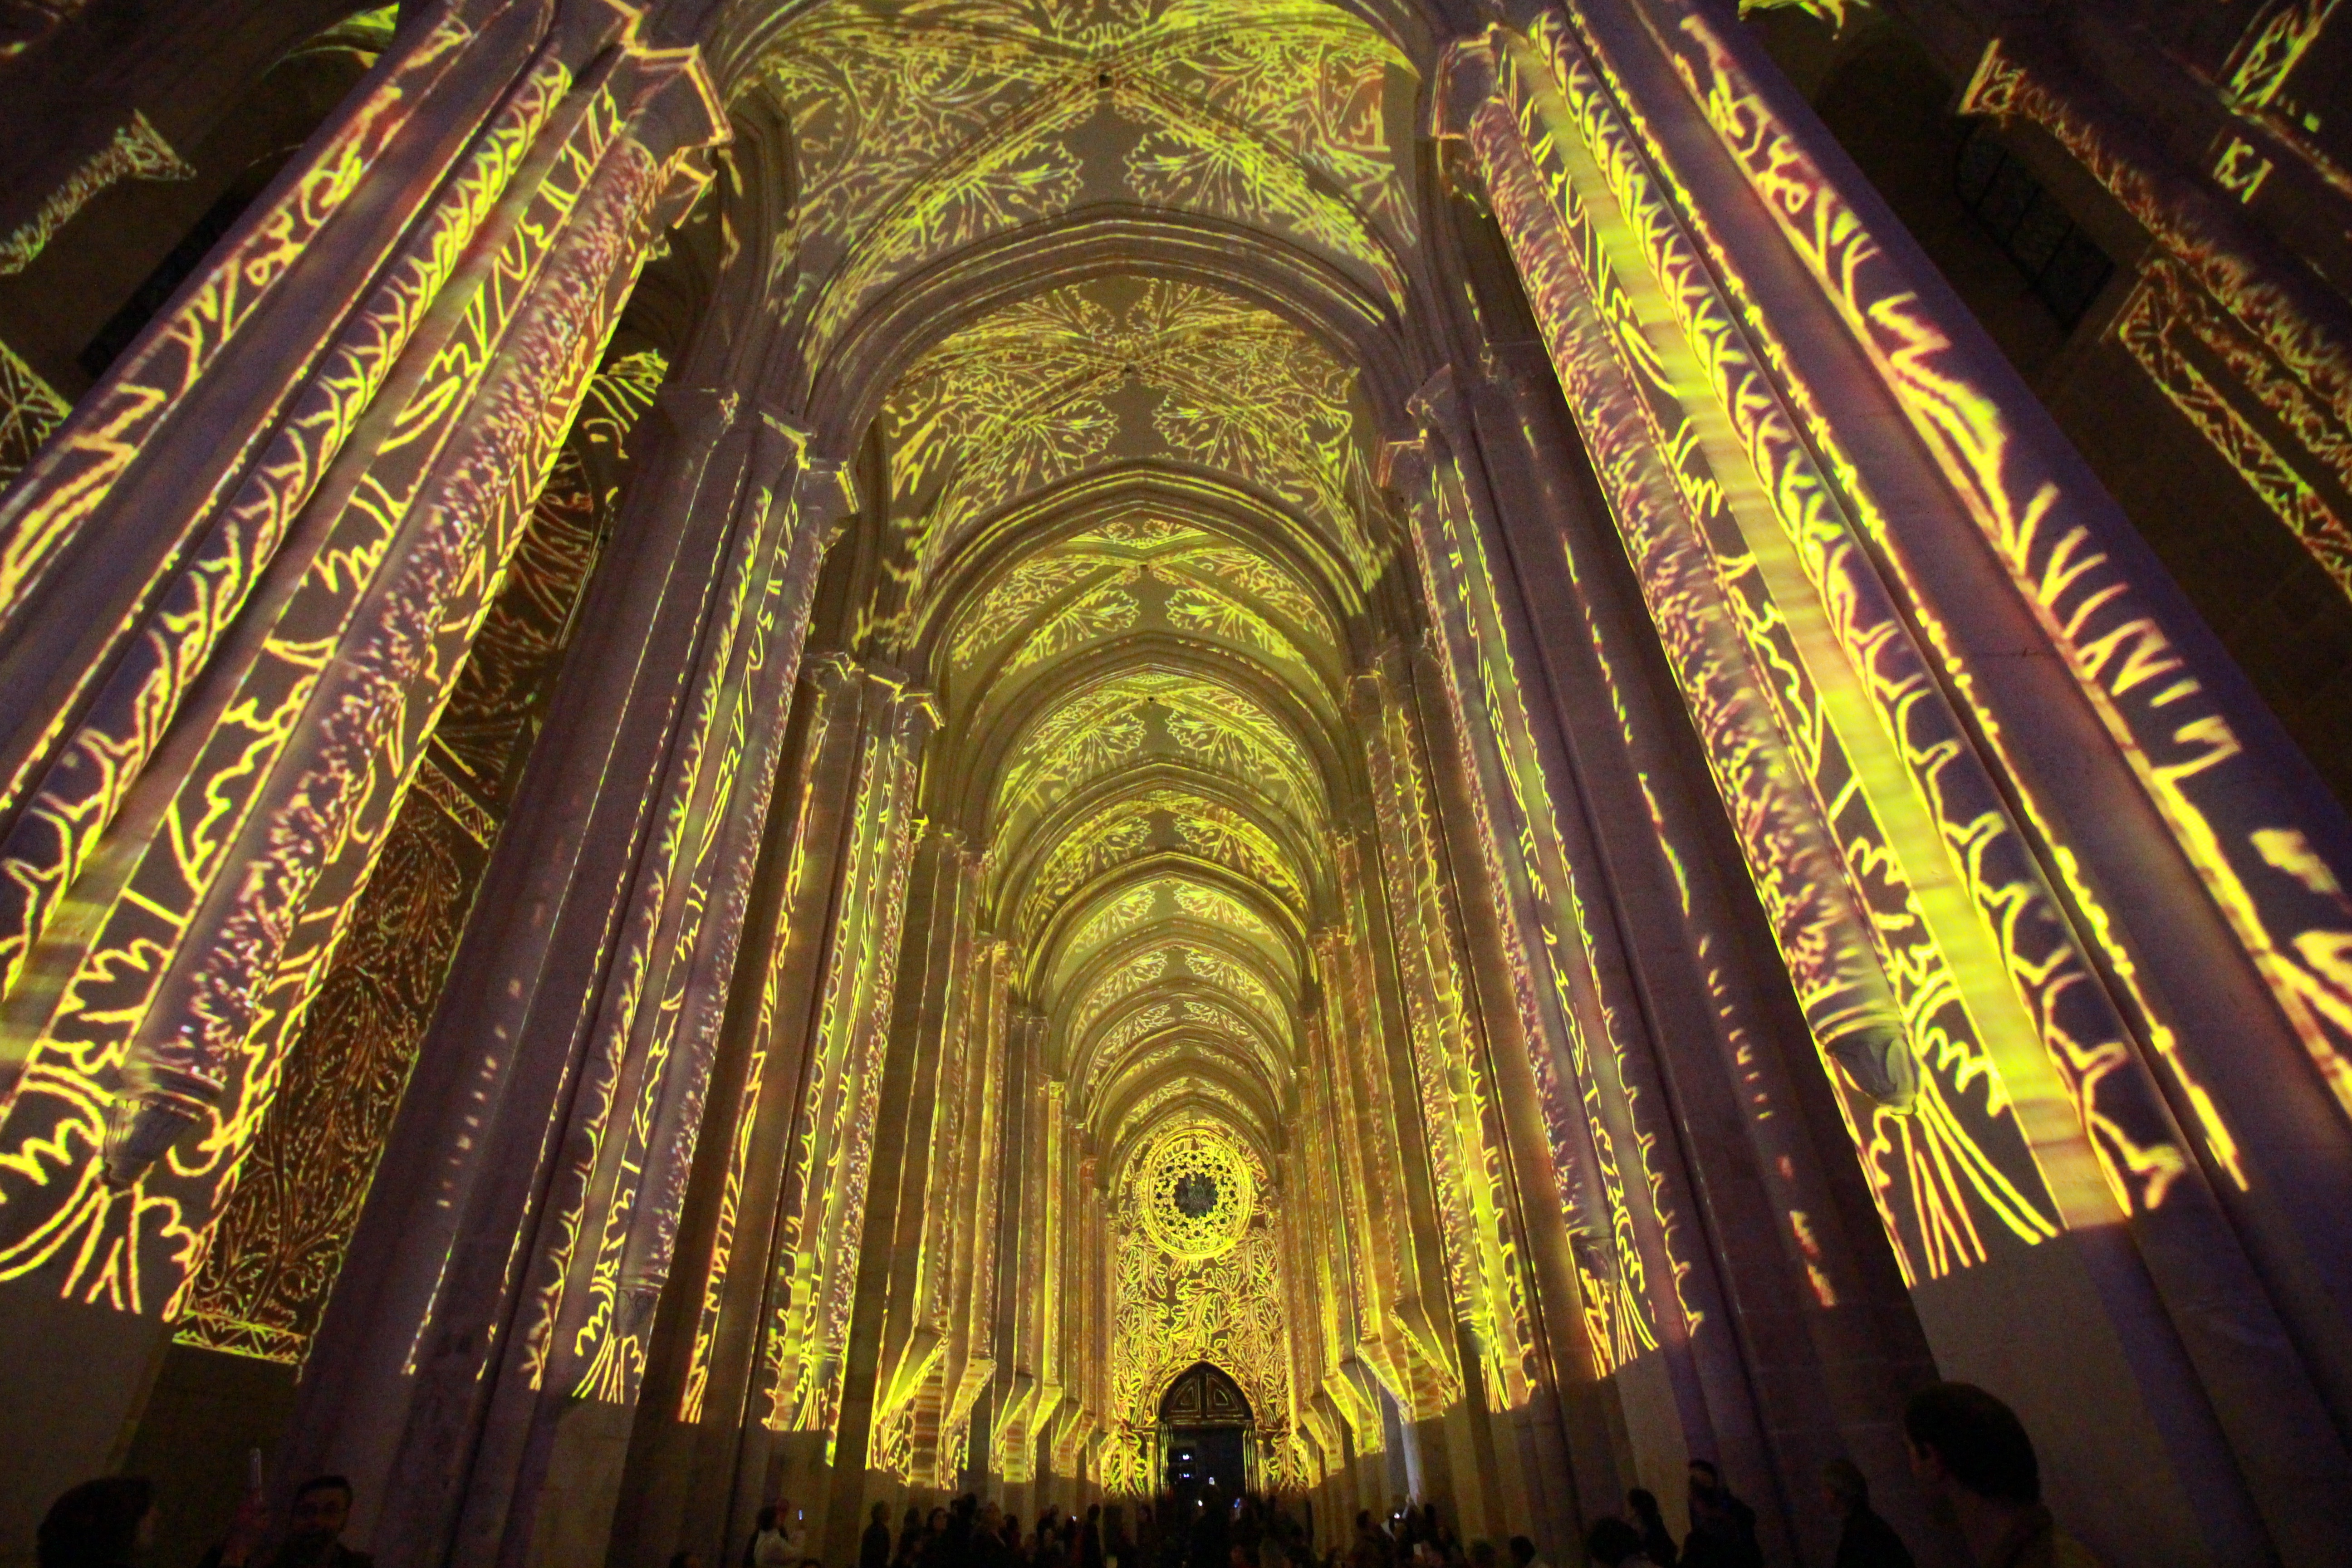
night, building, religion, cathedral, place of worship, temple, symmetry